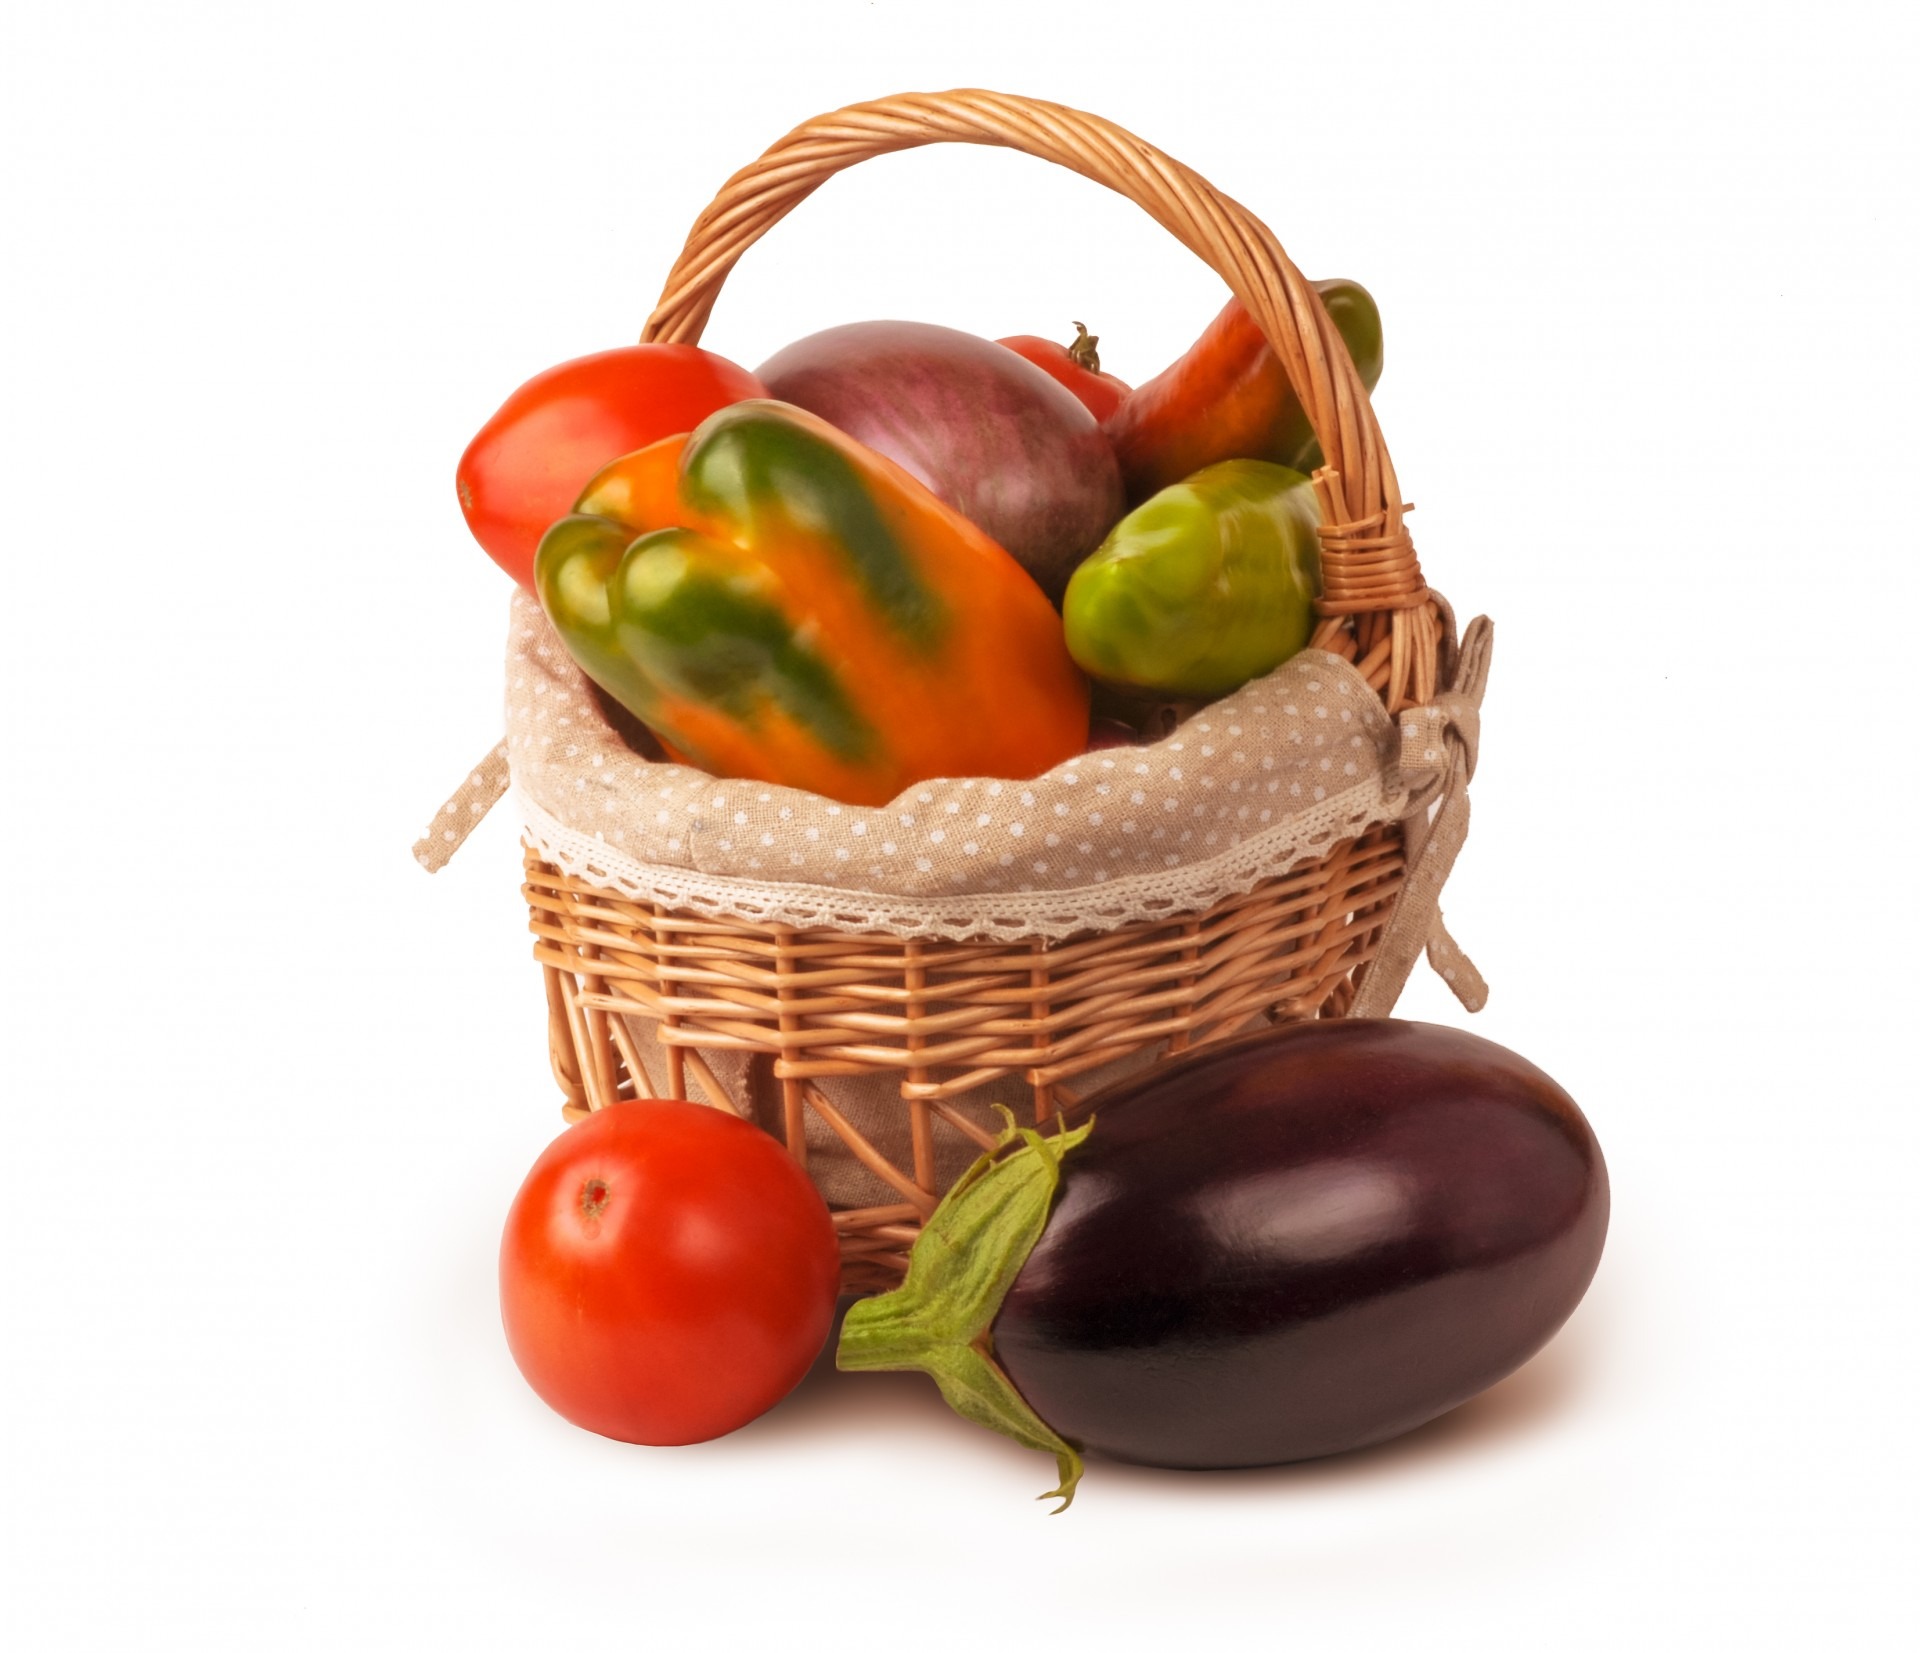
plant, fruit, food, pepper, produce, vegetable, natural, basket, vegetables, flowering plant, organic foods, land plant